List of people from Montana

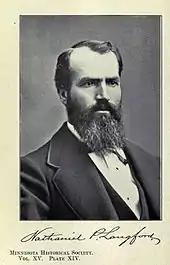
Nathaniel P. Langford

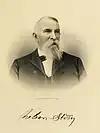
Nelson Story circa 1900

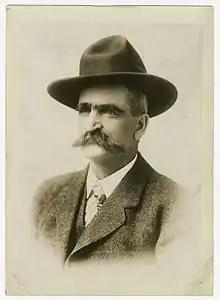
Seth Bullock 1893

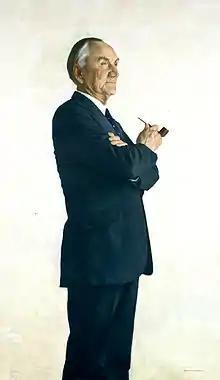
Senator and ambassador Mike Mansfield

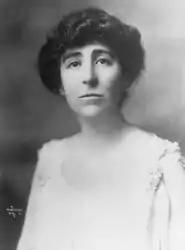
Politician Jeannette Rankin

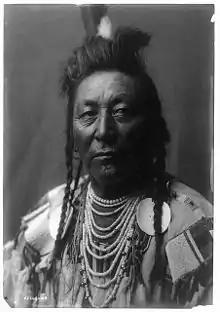
Chief Plenty Coups circa 1908

Montana became a territory on May 26, 1864. The territorial government was first formed at the first territorial capital Bannack. Later the territorial capital was moved to Virginia City (1865), and Helena (1875). On November 8, 1889, Montana became a state and Helena remained the capital. During the territorial period, most senior government positions were appointed by the U.S. President. Once Montana became a state, elections were held for state and federal offices. The U.S. President still appointed judges to the federal courts in Montana. Prominent Montana politicians include the longest serving Senate Majority Leader, Senator Mike Mansfield and first woman Congresswoman, Jeannette Rankin.